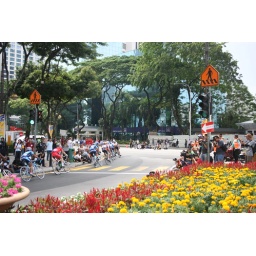
DBKL should plant more flowers like this more all over the city;-)